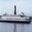
Label: ship